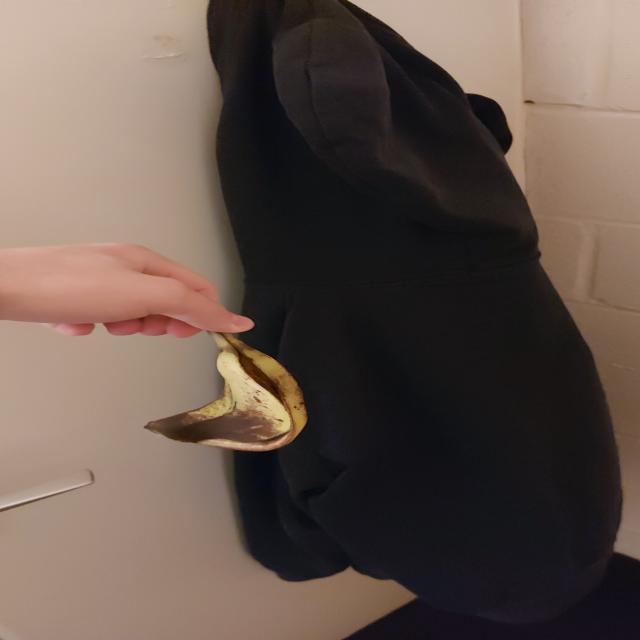
Label: bananas